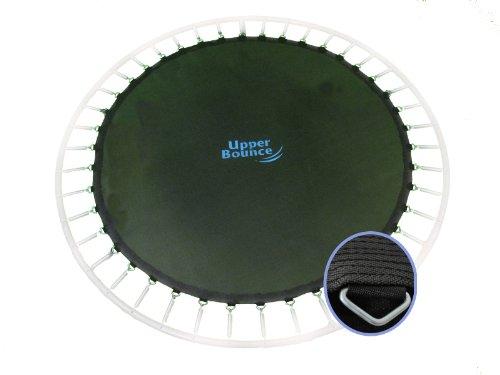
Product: Upper Bounce Replacement Jumping Mat, Fits 14 ft Round Trampoline Frame with 80 V-Hooks, Using 5.5" Springs
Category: Sports & Outdoors | Sports & Fitness | Leisure Sports & Game Room | Trampolines & Accessories | Parts & Accessories | Mats
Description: Trampoline Frame size: Made for a 14 FT.
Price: $83.99